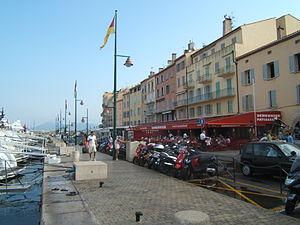
Le café Sénéquier est un café-pâtisserie de Saint-Tropez. Connu par une série de films qui le mettent à l'honneur entre 1956 et 1982 et les photos de personnalités sur sa terrasse, il accueille près de 600 000 clients chaque année.